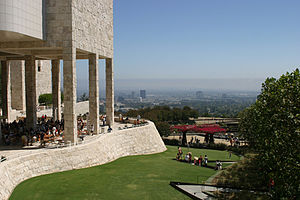
Getty Center
Getty Center er et bygningskompleks i Brentwood, en bydel i det vestlige Los Angeles. I komplekset ligger blandt andet J. Paul Getty Museum, Getty Research Institutes videnskabelige afdelinger og Getty Conservation Institute. Centeret, der ligger på en bakke med udsigt over Los Angeles, blev åbnet for publikum den 16. december 1997 Getty Center havde 1,1 million årlige besøgende i 2009.